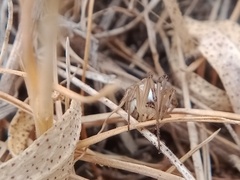
Species: Lactrodectus_hesperus